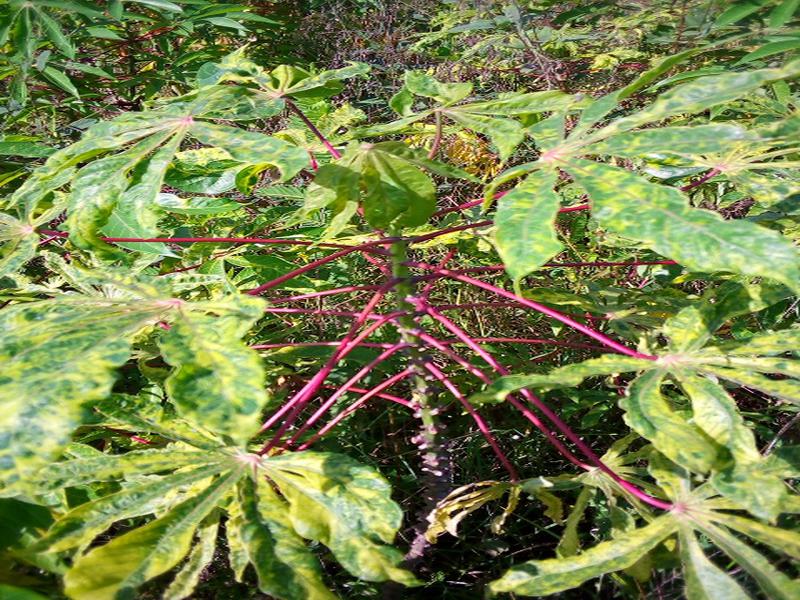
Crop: cassava
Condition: mosaic_disease